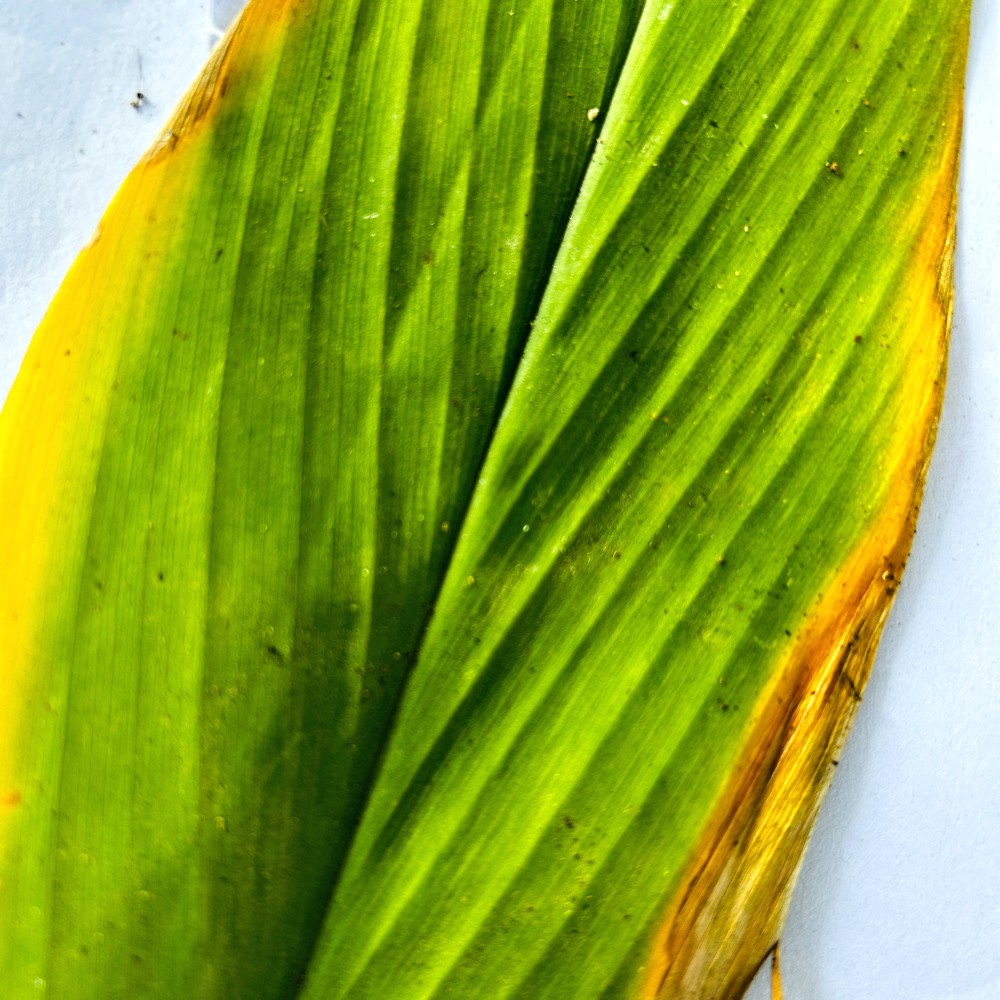
Label: Leaf Blotch